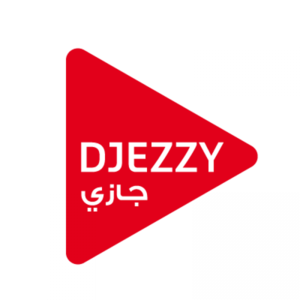
Djezzy, officiellement Optimum Telecom Algérie et anciennement Orascom Telecom Algérie, est un opérateur de téléphonie mobile algérien créé le 11 juillet 2001 avant d'ouvrir son réseau en février 2002. Leader des technologies de communication mobiles avec plus de 17 millions d'abonnés au mois de décembre 2015, l'entreprise fournit une vaste gamme de services tels que le prépayé, le post-payé, Internet ainsi que les services à valeur ajoutée et le service universel de télécommunication.